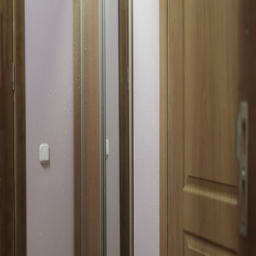
close up of doctor 's hands in rubber gloves closing the door .